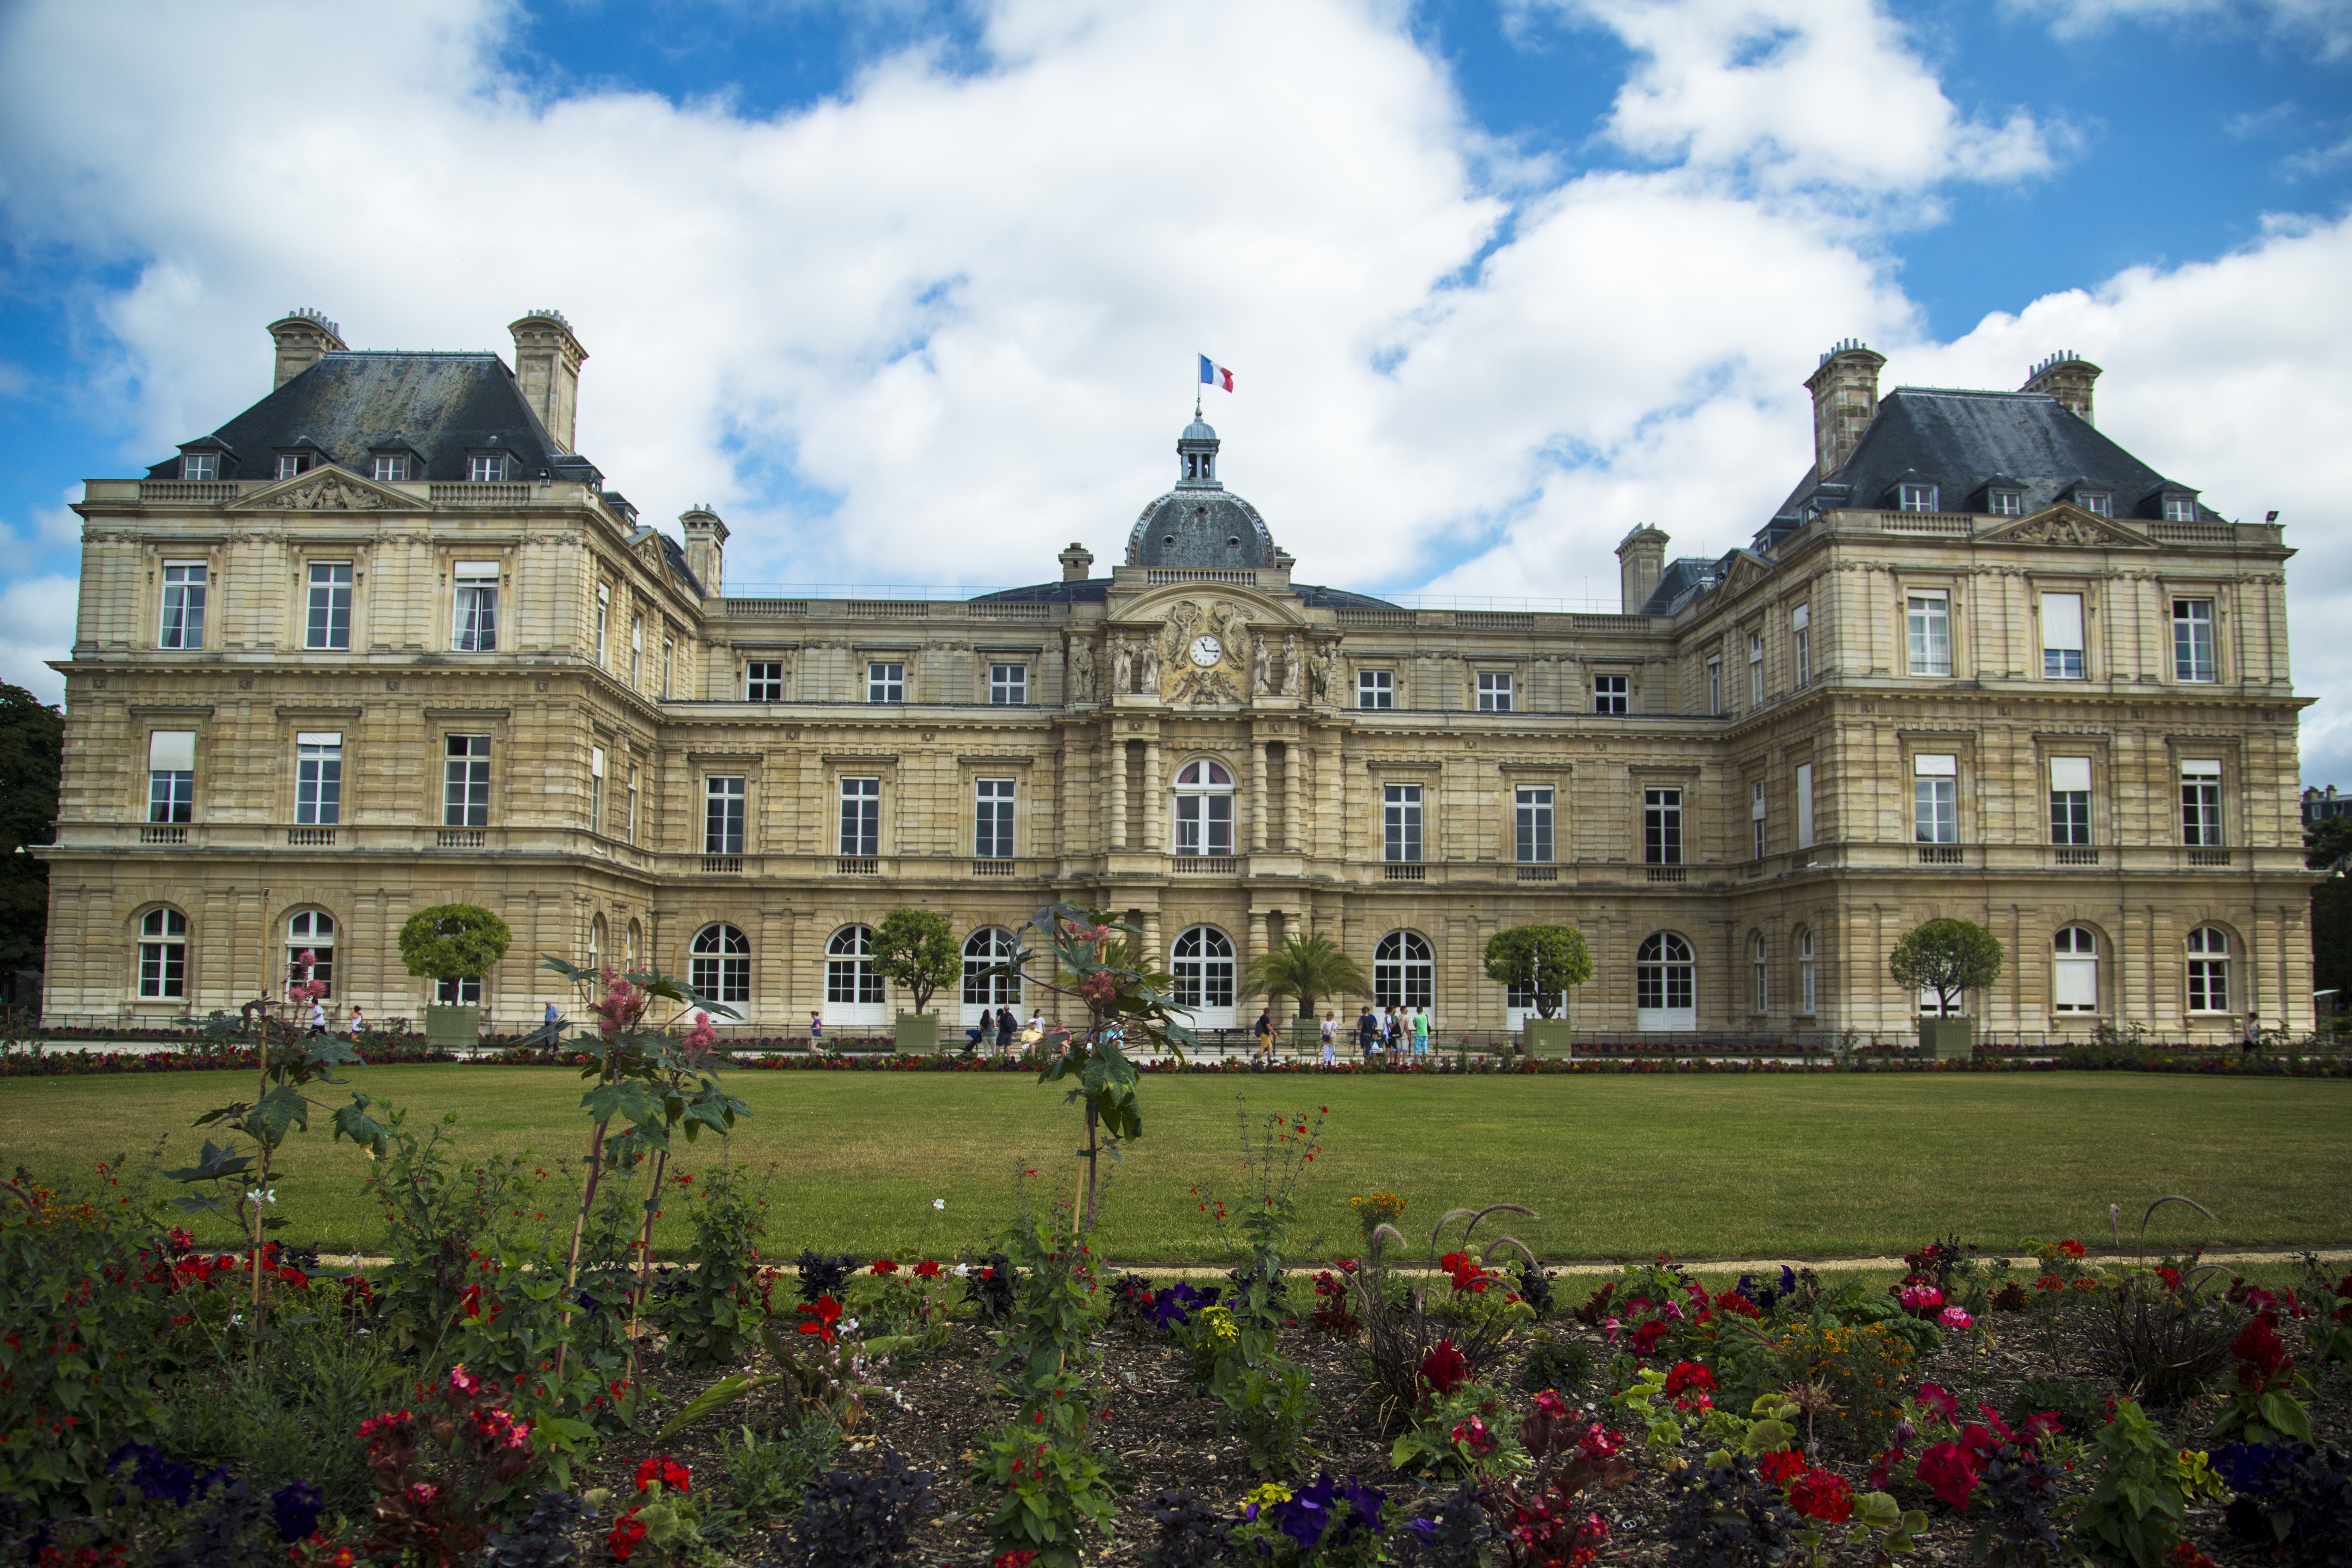
landscape, sky, mansion, flower, building, chateau, palace, travel, castle, landmark, garden, tourism, monastery, town square, estate, manor house, stately home, blue day, baiyun, place airport